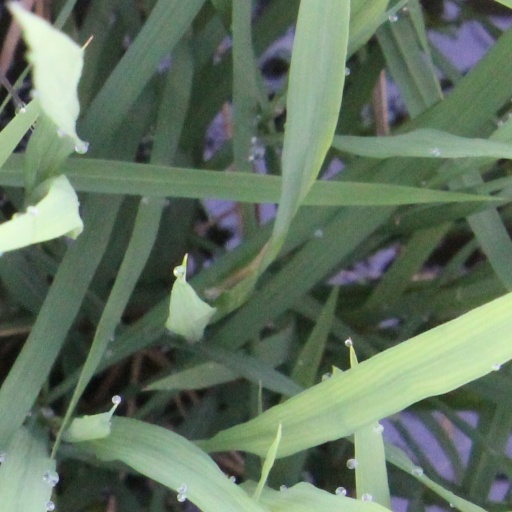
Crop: rice